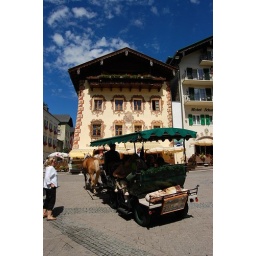
St Wolfgang in Austria. Nice painted house in the center of the city plus horse carriage for sightseeing.